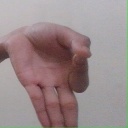
अक्षर: ज्ञ